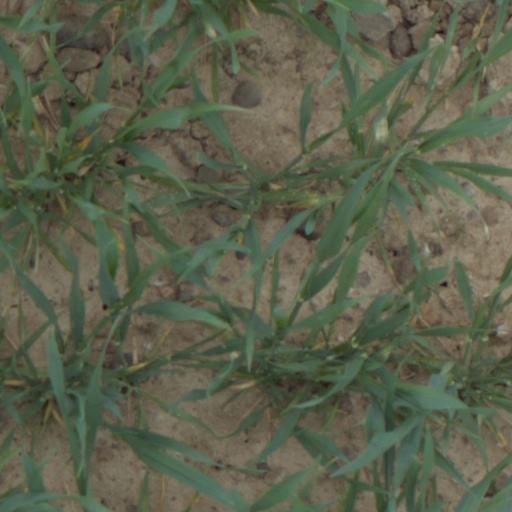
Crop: wheat